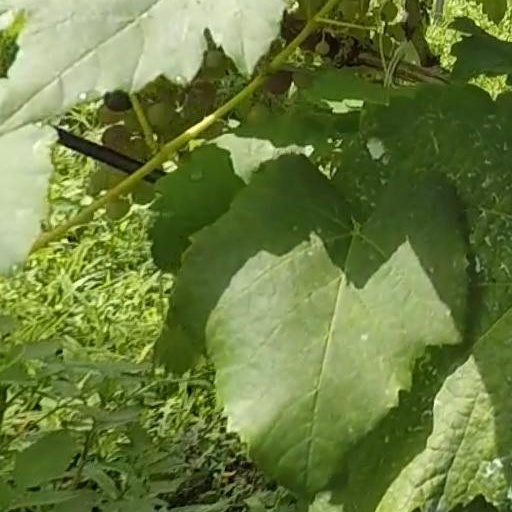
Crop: grape